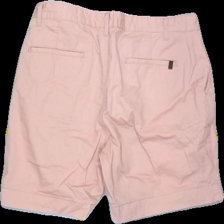
View: back
Type: Shorts
Category: Ladies
Brand: Lager 157
Colors: Pink
Material: 100%cotton
Size: M
Season: Summer
Stains: Minor
Price range: <50
Recommended usage: Export